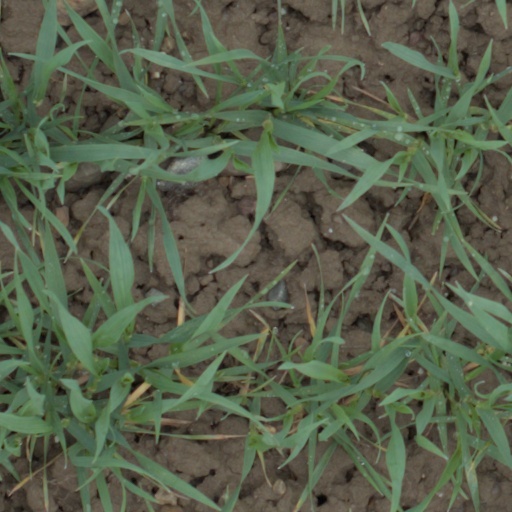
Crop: wheat